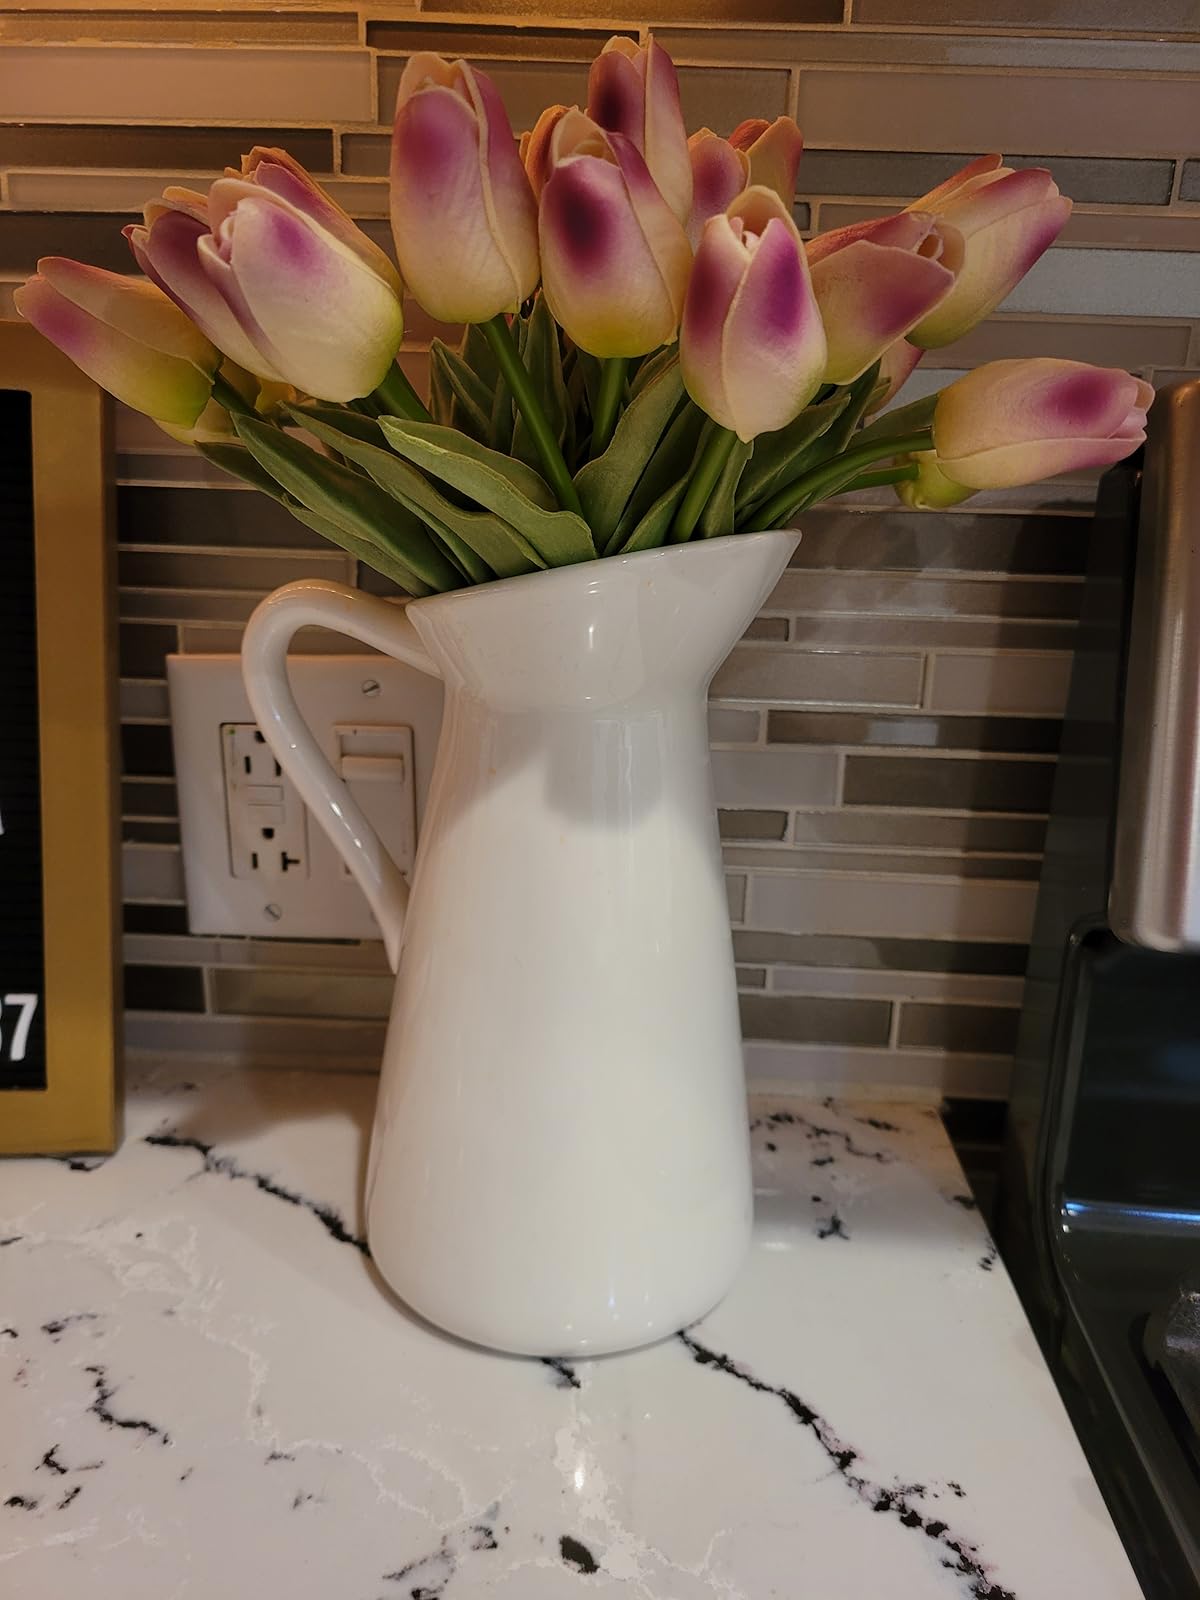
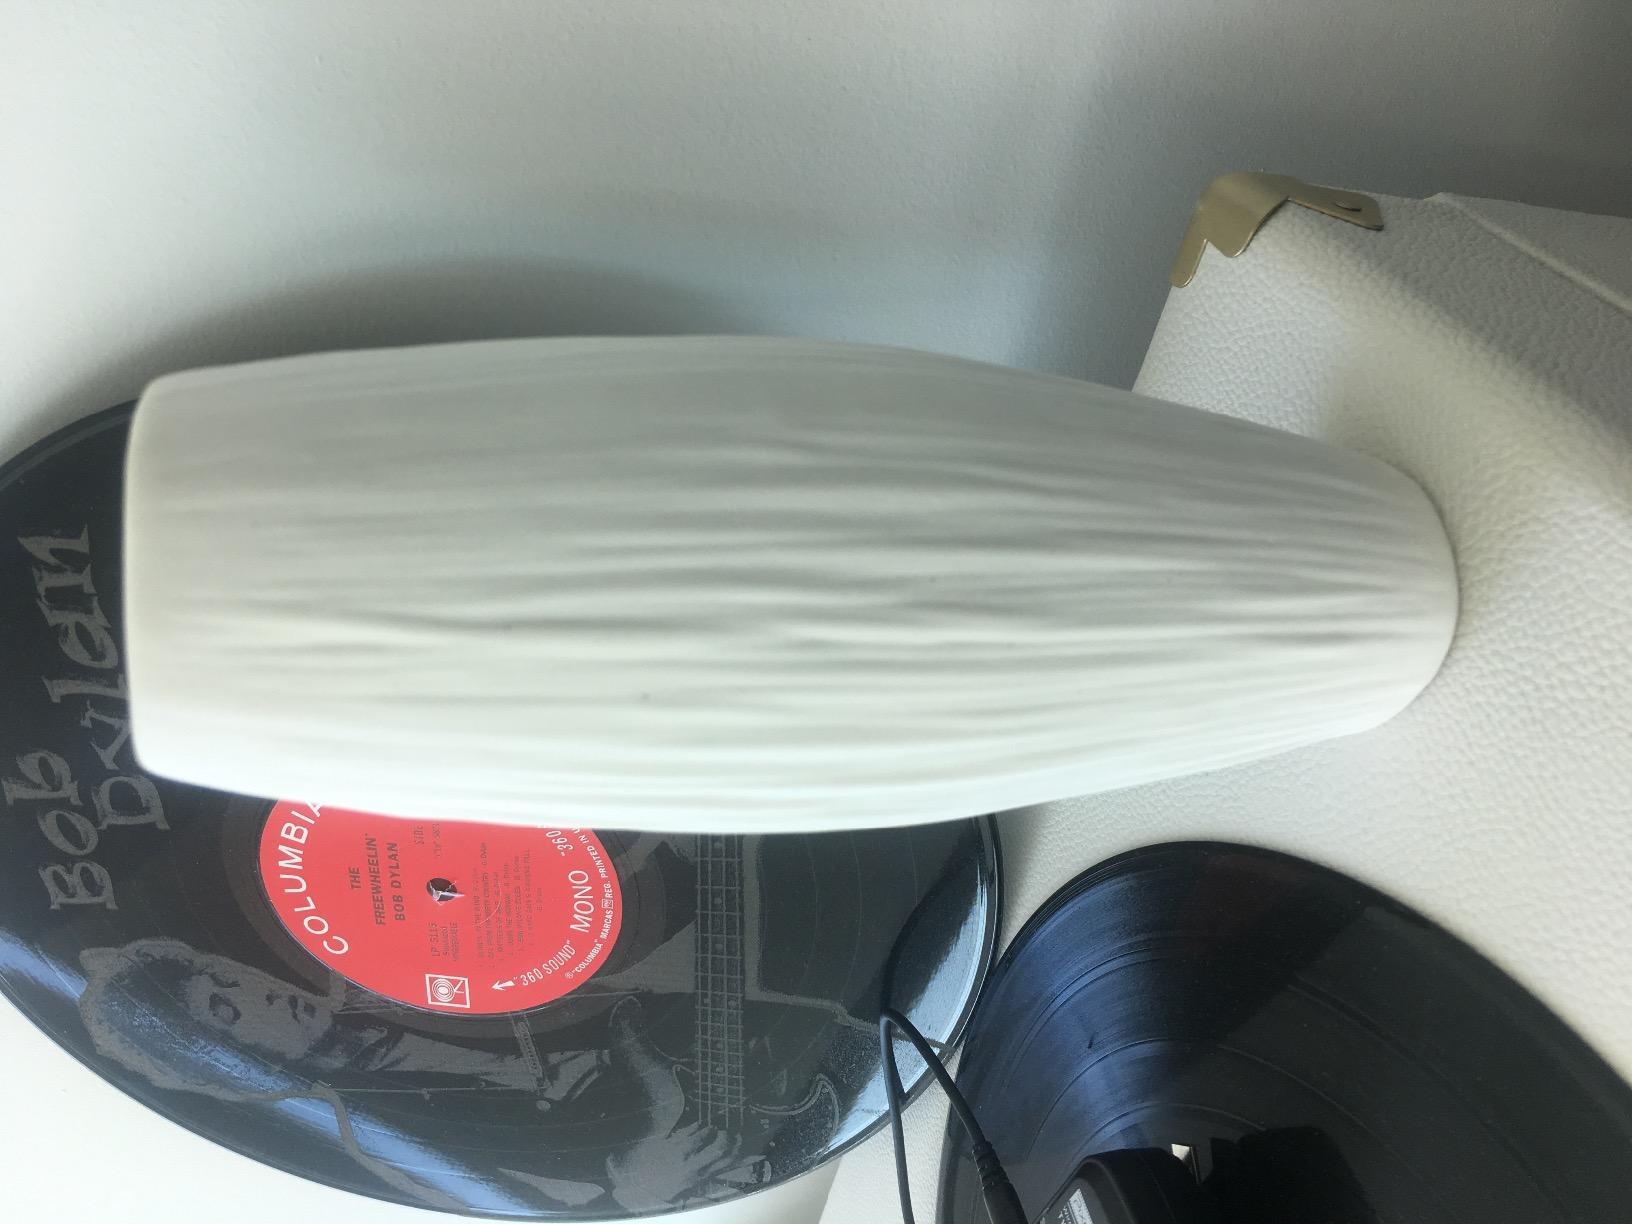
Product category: vase
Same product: no